Dalmatia

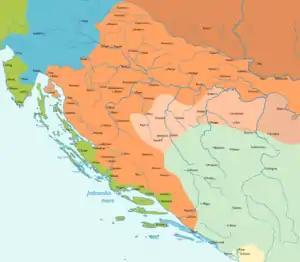
Dalmatia divided between Venetian Dalmatia and the Hungarian-Croatian Kingdom in 1469.

In the High Medieval period, the Byzantine Empire was no longer able to expand its power consistently in Dalmatia, and was finally rendered impotent so far west by the Fourth Crusade. During the reign of King Emeric, the Dalmatian cities separated from Hungary by a treaty. Soon after, in the year 1202, the Venetians led by Doge Enrico Dandolo directed the army of Crusaders to reconquer for Venice the city of Zadar, an event known in history as the Siege of Zara. Venice would go on to control the city as well as other Dalmatian cities and islands for the next century and a half, albeit with constant internal and external conflicts, before briefly losing them to Hungary again in the Treaty of Zadar of 1358. This period of Hungarian influence in Dalmatia was further impacted by the Mongol invasion of Hungary in 1241. The Mongols severely impaired the feudal state, so much so that that same year, King Béla IV had to take refuge in Dalmatia, as far south as the Fortress of Klis. The Mongols attacked the Dalmatian cities for the next few years but eventually withdrew without major success.